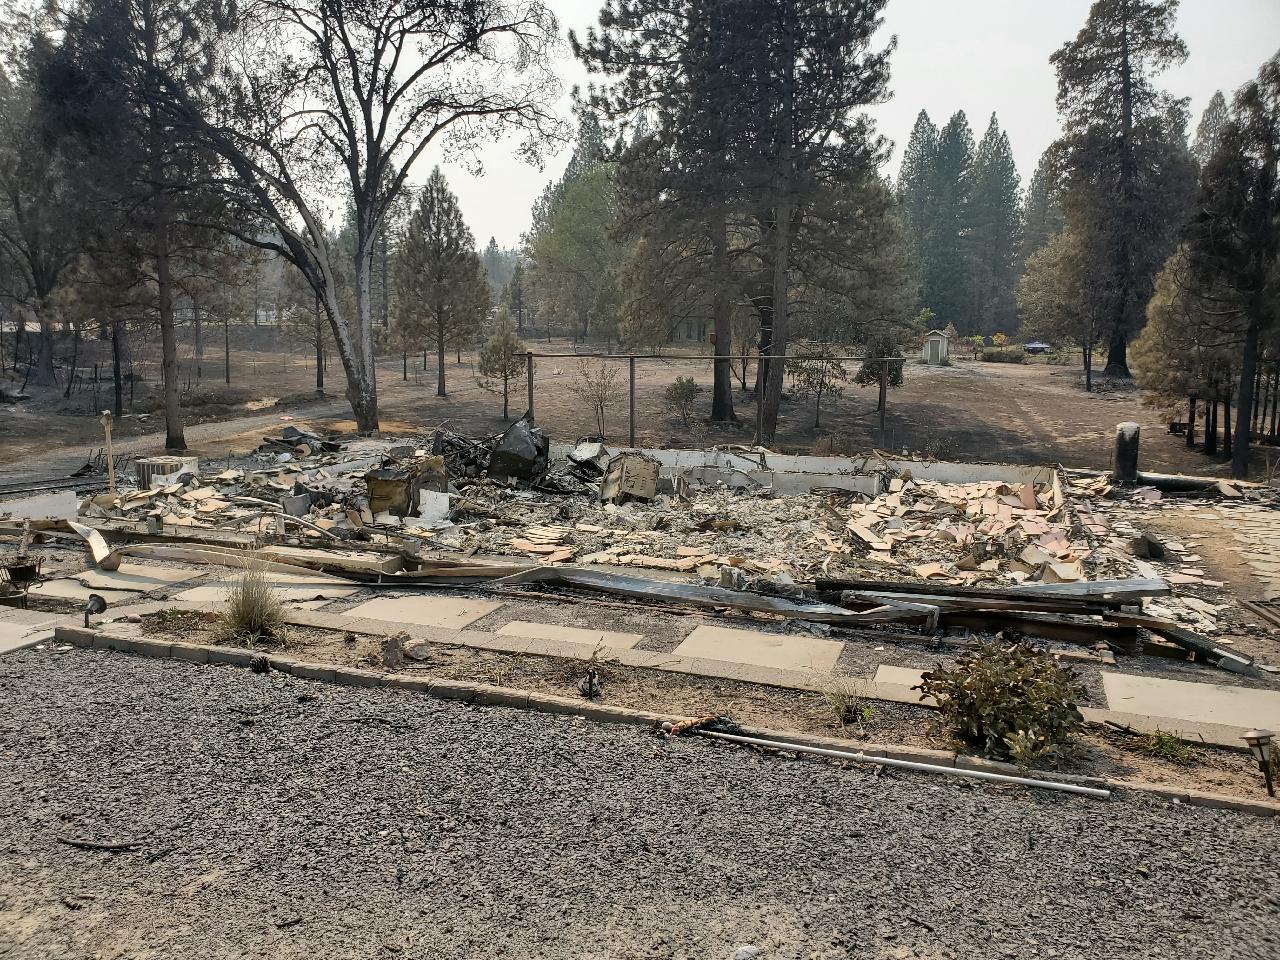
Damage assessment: destroyed